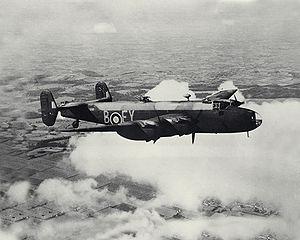
Gabriel Plançon était un résistant français né le 10 juillet 1916 à Besançon et mort abattu par les forces d'occupation allemandes le 14 septembre 1943 dans cette même ville. Surnommé Bibi, il mène une existence « classique » partagée entre sa famille, son travail mécanique sur les machines à écrire et ses loisirs artistiques et culturels. Mais ses habitudes sont bousculées lorsqu'il est affecté dans l'aviation lors de la Seconde Guerre mondiale. Après avoir été capturé et s'être évadé, il retrouve un pays sous domination nazie. Il entre alors dans la résistance intérieure française, mettant à profit ses compétences et son matériel pour convaincre la population de lutter, fournir de faux papiers et cacher ses compagnons. Il commandite des attentats ou y participe. Il devient dirigeant du mouvement local des Francs-tireurs et partisans en liaison avec le groupe Guy Mocquet.
Le funiculaire de Beauregard-Bregille, appelé communément funiculaire de Bregille, est un funiculaire et une ligne de tramway situé à Besançon dans le département français du Doubs. Imaginée dès 1899 par Émile Picard, la ligne reliait le bas et le haut de la colline de Bregille pour que les curistes de Besançon-les-Bains puissent accéder facilement aux bois et espaces verts de la ville ; cependant le funiculaire ne fut opérationnel qu'à partir de 1912, alors que le thermalisme est en déclin. La ligne fonctionnera jusqu'en 1987 malgré de nombreux problèmes financiers survenus au fil de son histoire, mais un dysfonctionnement technique viendra mettre un terme à l'activité du funiculaire. Cette ligne, inscrite à l'Inventaire des Monuments historiques depuis le 27 janvier 2011, fait actuellement l'objet d'un projet de réhabilitation, mené par une association en partenariat avec la Ville de Besançon.
Le Halifax est un bombardier lourd quadrimoteur britannique utilisé par la Royal Air Force durant la Seconde Guerre mondiale.